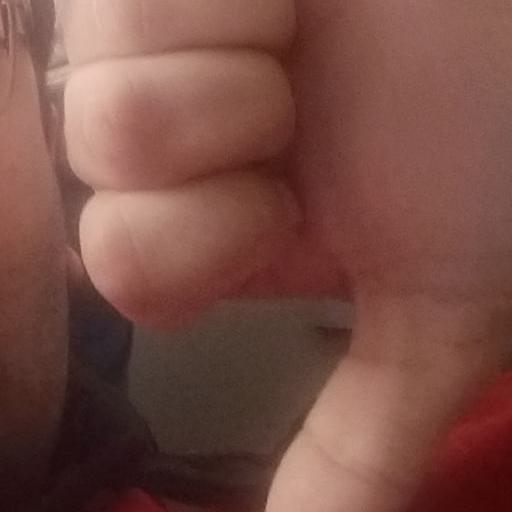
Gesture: dislike